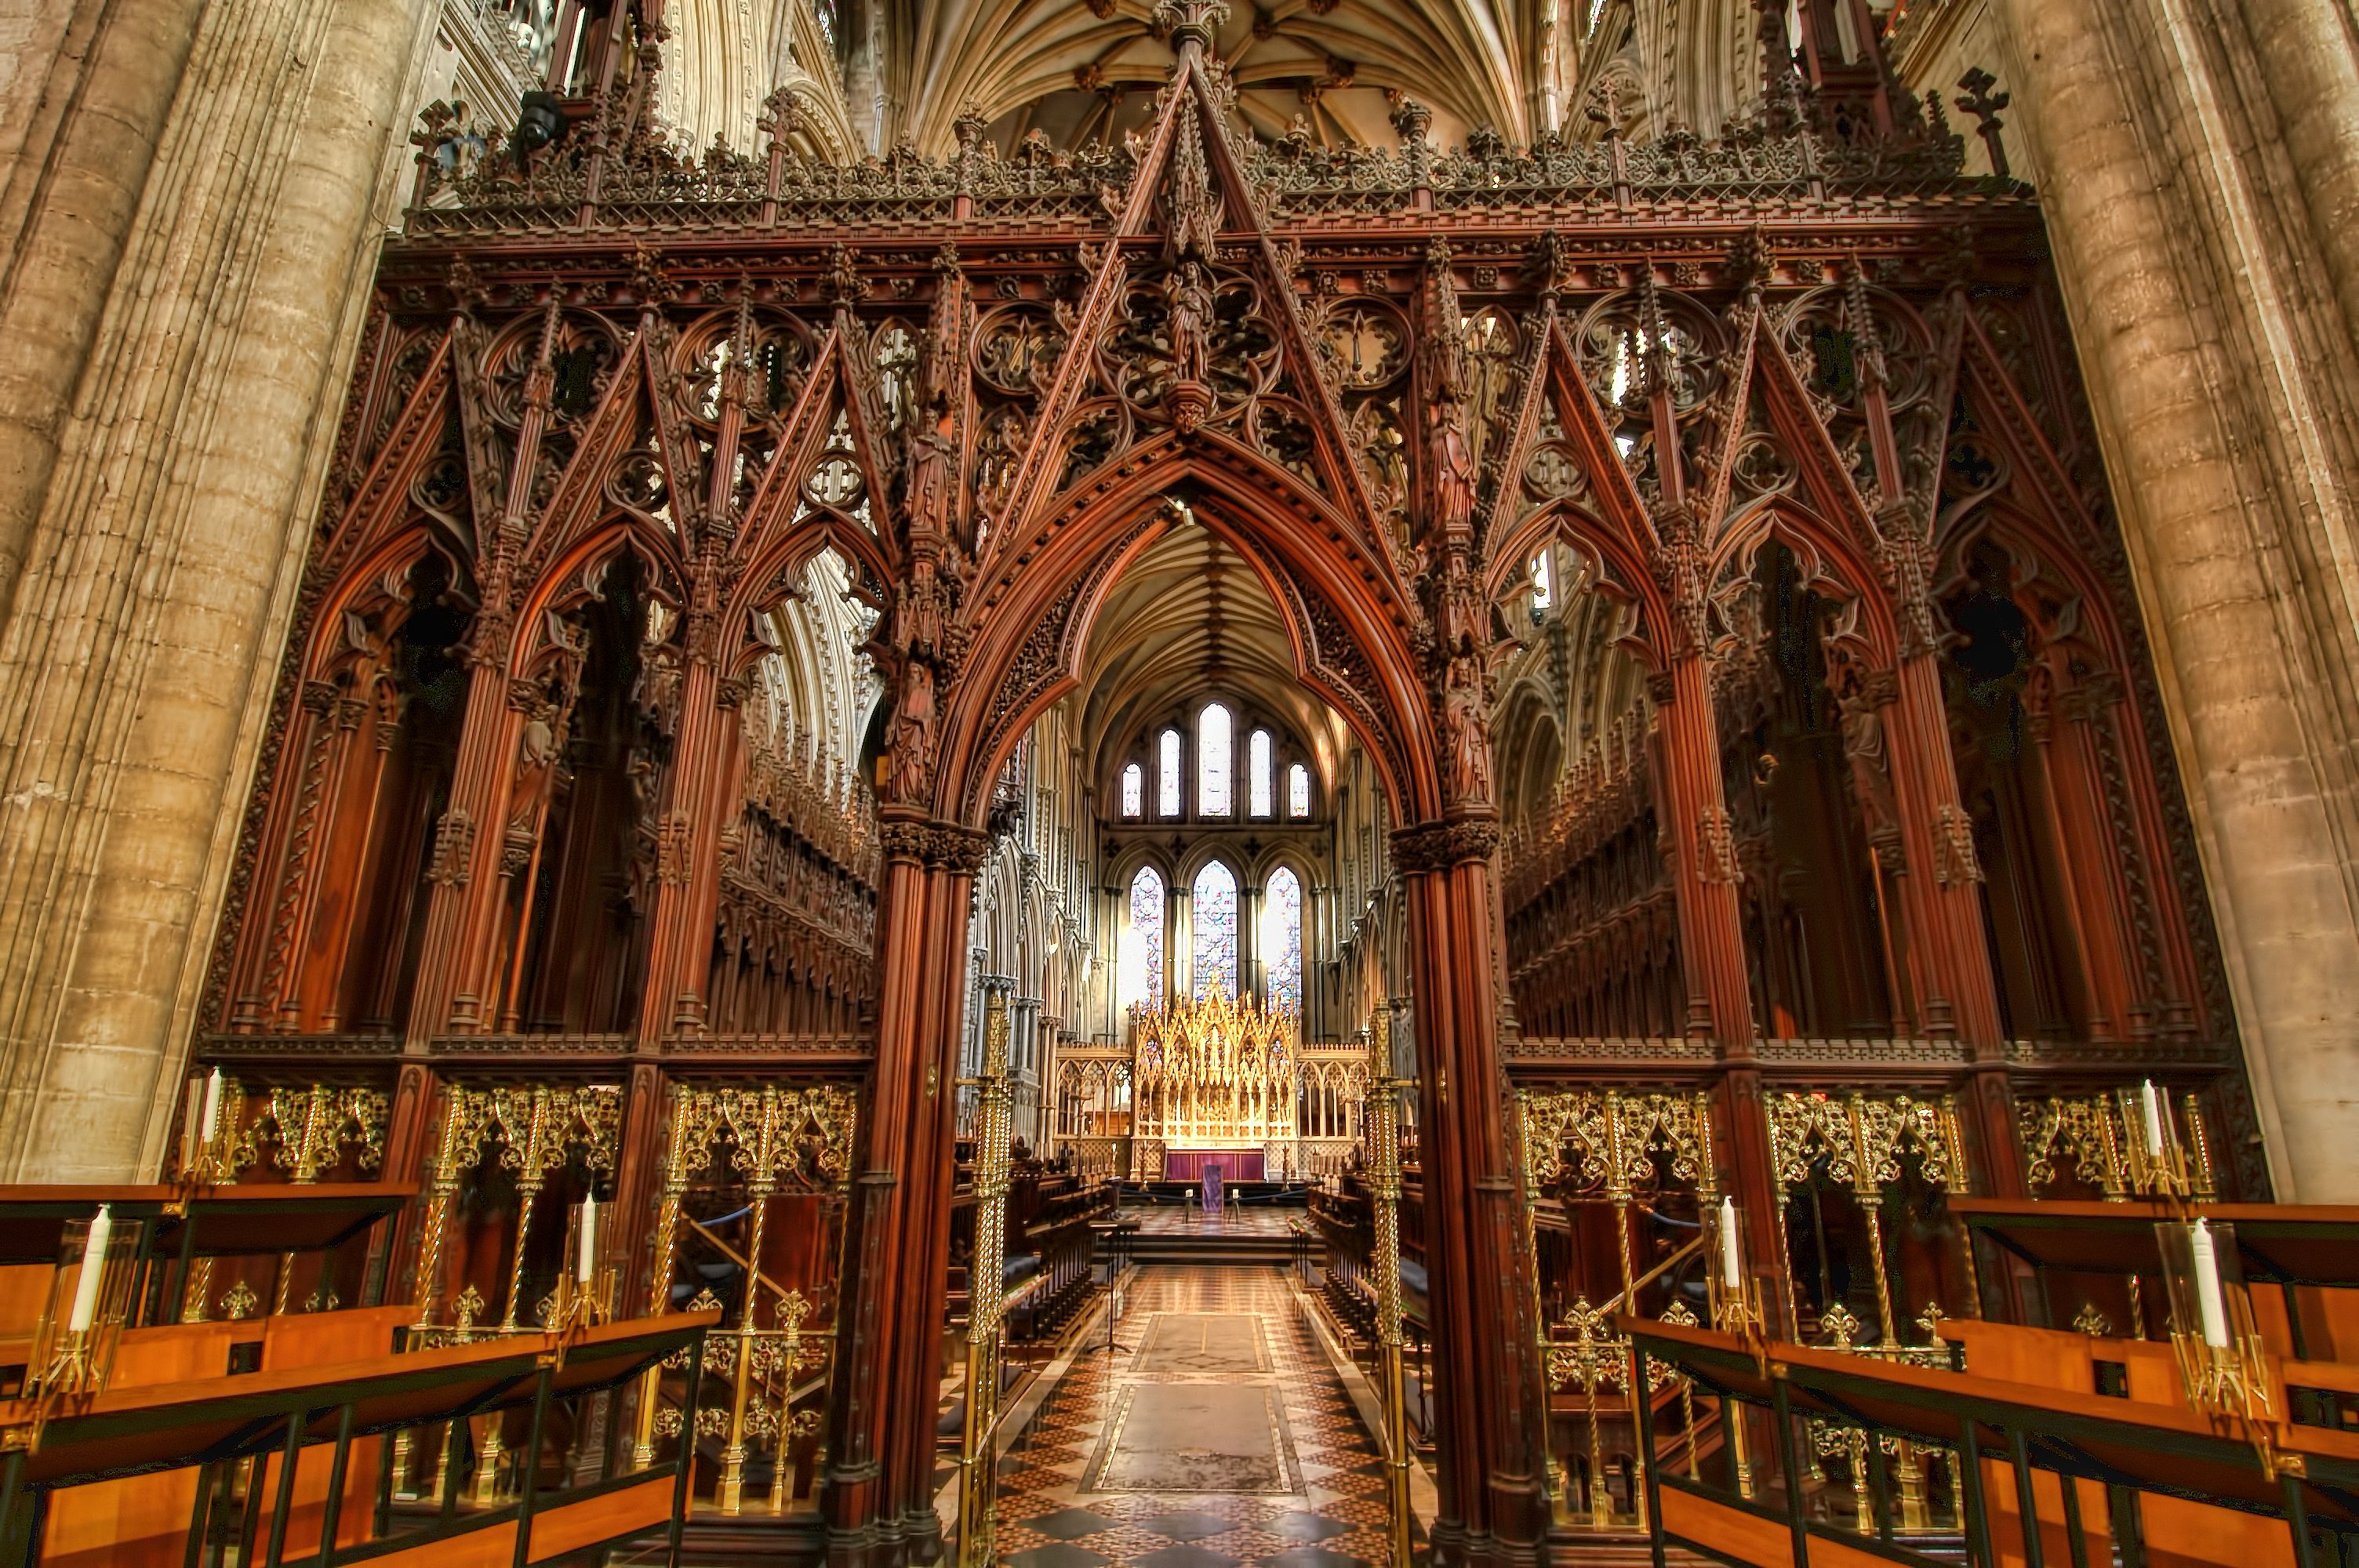
building, palace, church, cathedral, choir, chapel, place of worship, synagogue, basilica, ely